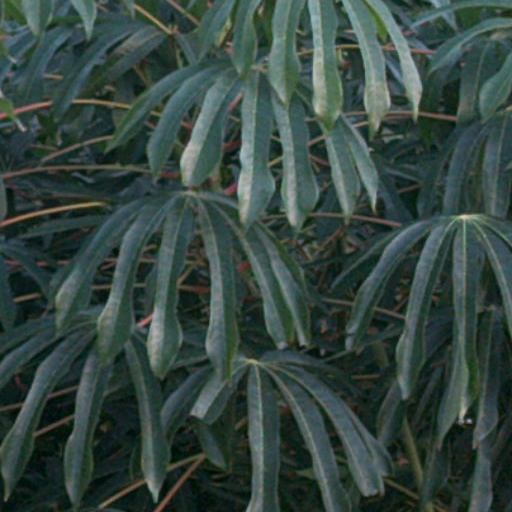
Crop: cassava